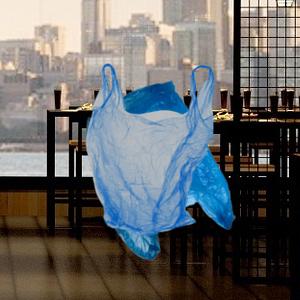
Label: plasticbags